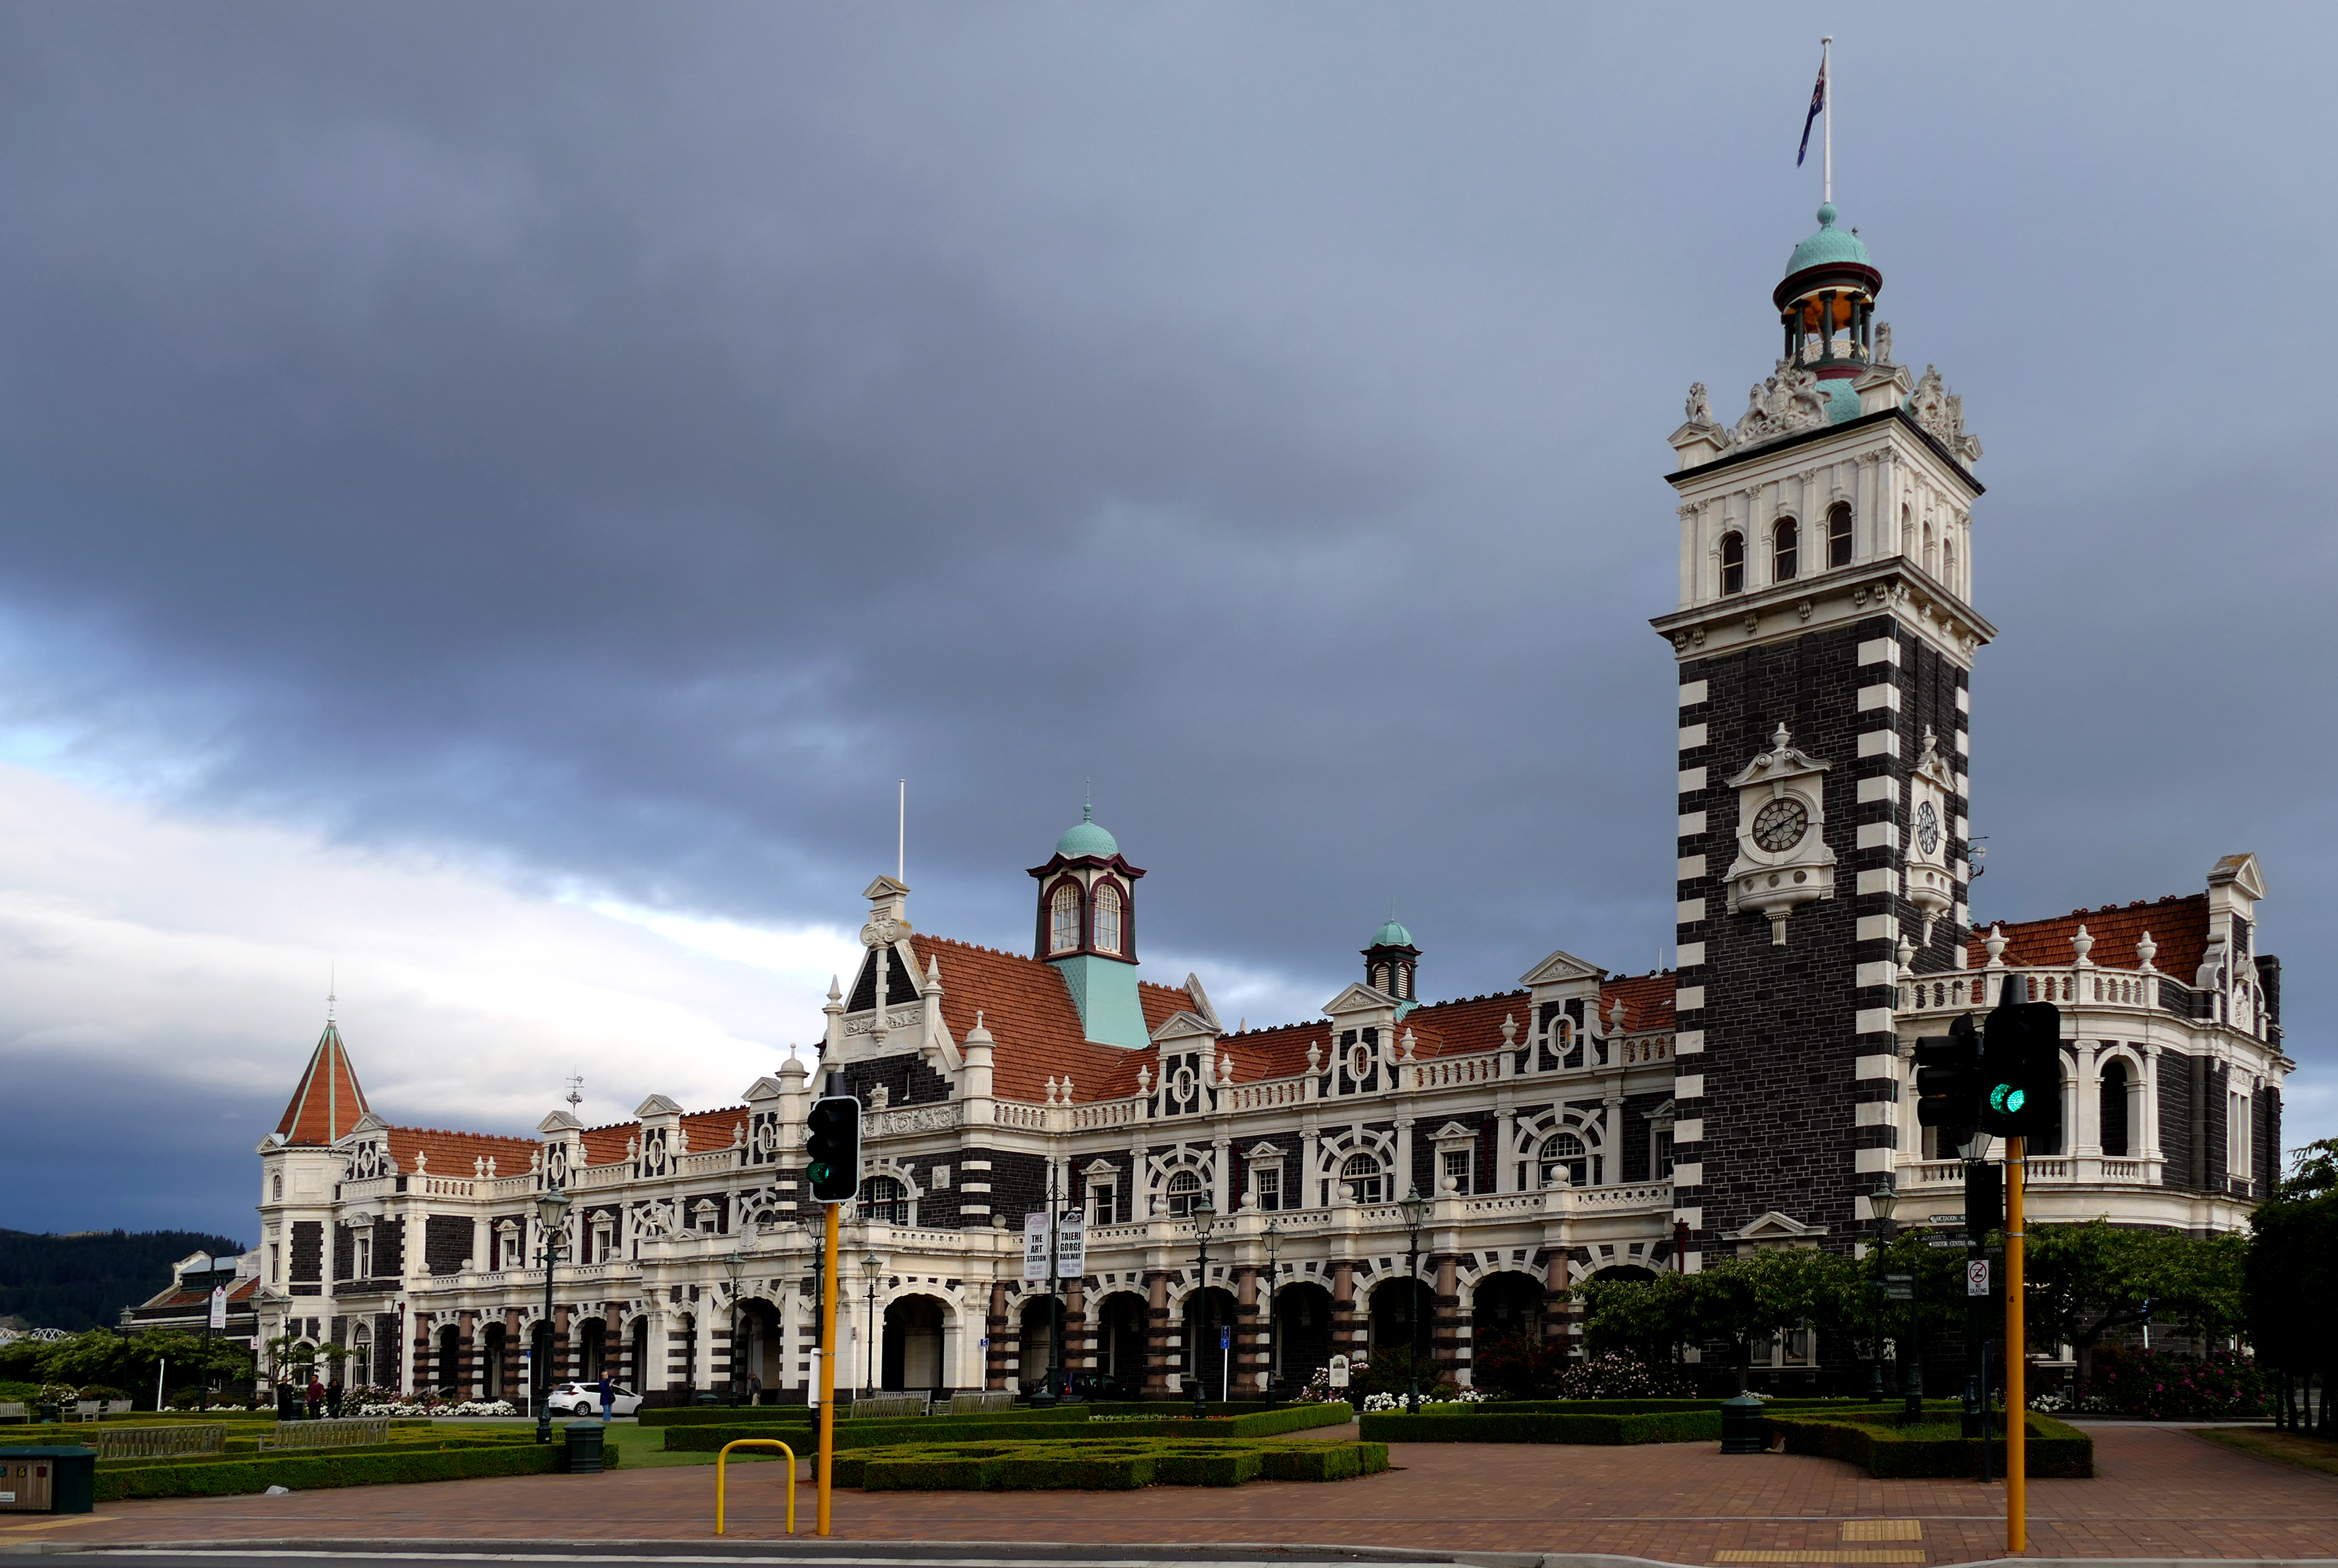
town, building, chateau, palace, city, cityscape, downtown, tower, plaza, landmark, tourism, clock tower, town square, lumixfz1000, dunedin, urban area, human settlement, seat of local government